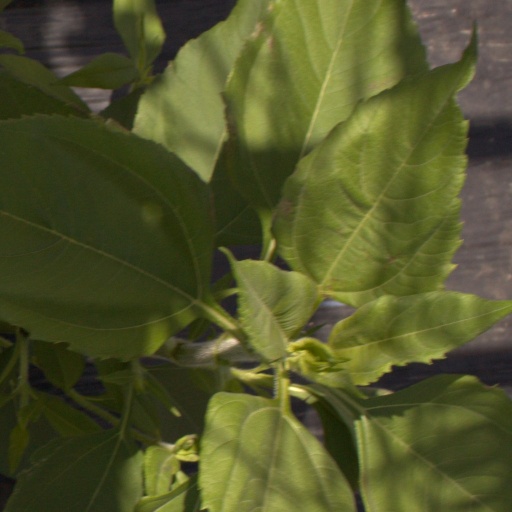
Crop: Jerusalem artichoke